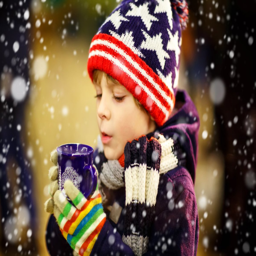
we hope to see many of you this afternoon